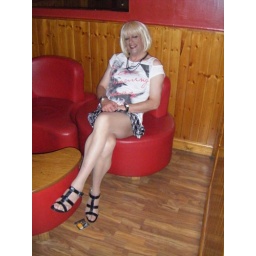
It's black and white night at Concord (4 November 2009) and I'm chilling in Naps. (2 a.m.)